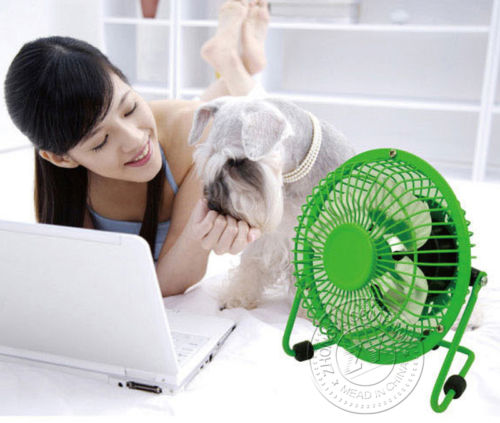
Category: fan